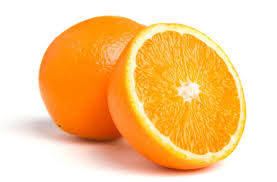
Label: Orange